Ryszard Bukowski

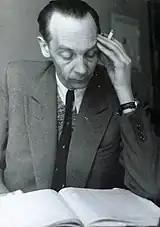
Composer at work

Ryszard Bukowski practised most of the traditional musical genres throughout his life, including solo, chamber, orchestral, choral, and stage music. These works make up characteristic sequences of symphonies, concertante forms, vocal cycles with orchestra or chamber ensembles, choral cycles, string quartets, and piano sonatas. Symphonic and concert forms dominated in his 1970s output, string quartets – in the 1980s. The main body of his piano sonatas (II-VIII) was written in 1974–1977.